CDC 7600

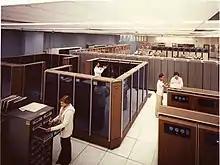
CDC 7600 assembly at LLNL

As the 6600 neared production quality, Cray lost interest in it and turned to designing its replacement. Making a machine "somewhat" faster would not be too difficult in the late 1960s; the introduction of integrated circuits allowed denser packing of components and, in turn, a higher clock speed. Transistors in general were also getting somewhat faster as the production processes and quality improved. These sorts of improvements might be expected to make a machine twice as fast, perhaps as much as five times. However, as with the 6600 design, Cray set himself the goal of producing a machine with ten times the performance.